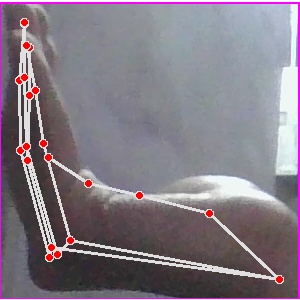
अक्षर: स